1984 eruption of Mauna Loa

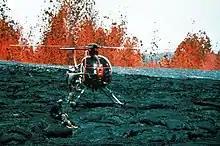
Hawaiian Volcano Observatory geologists board a helicopter as large lava fountains erupt in the background during the 1984 eruption. Helicopters provided access to remote areas of the eruption and were essential for safety.

At 1:25 a.m., a military satellite recorded a strong infrared signal from the summit of Mauna Loa, indicating that the eruption was underway. Within just a few minutes, people throughout Hawaii island were reporting an intense red glow above the volcano. Eruptive fissures migrated rapidly down the southwest rift zone to the elevation and across the southern half of Moku‘āweoweo (flow A on map). By 4:00 a.m., lava fountains extended across the northeast half of Moku‘āweoweo and into the upper reaches of the northeast rift zone (flow B on map).